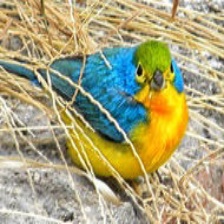
Species: ORANGE BRESTED BUNTING
Scientific name: PASSERINA LECLANCHERII
ImageNet parent category: indigo_bunting